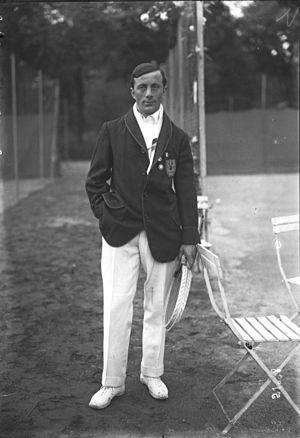
Oskar Kreuzer
Oskar Kreuzer, né le 14 juin 1887 et décédé le 3 mai 1968, est un joueur de rugby à XV et de tennis allemand, ayant évolué au poste de demi d’ouverture au Frankfurter Fussball Club 1880, club avec lequel il fut champion d’Allemagne en 1910 et 1913.